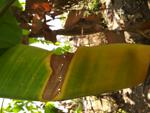
Label: xamthomonas